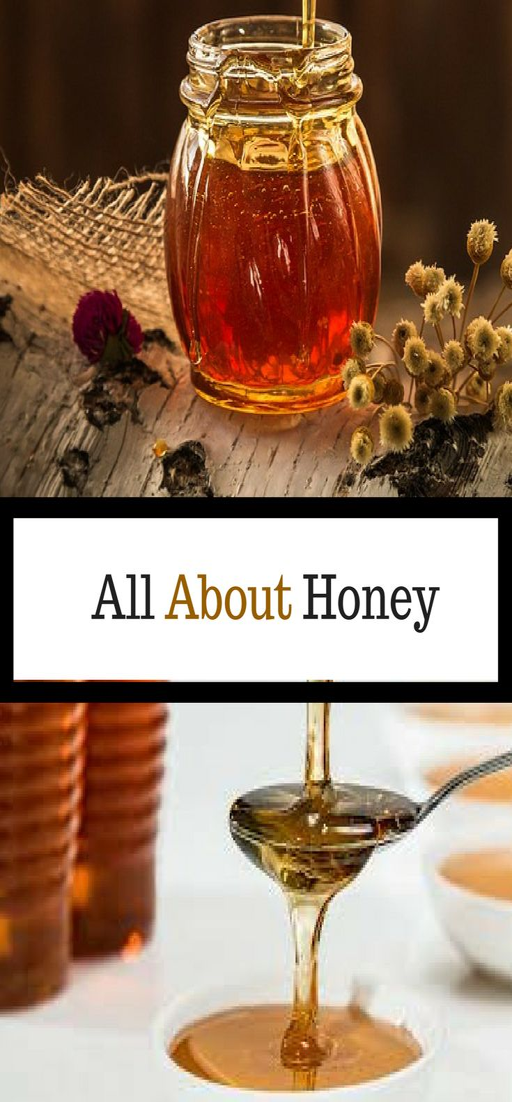
learn about the endless number of benefits we can receive from honey .